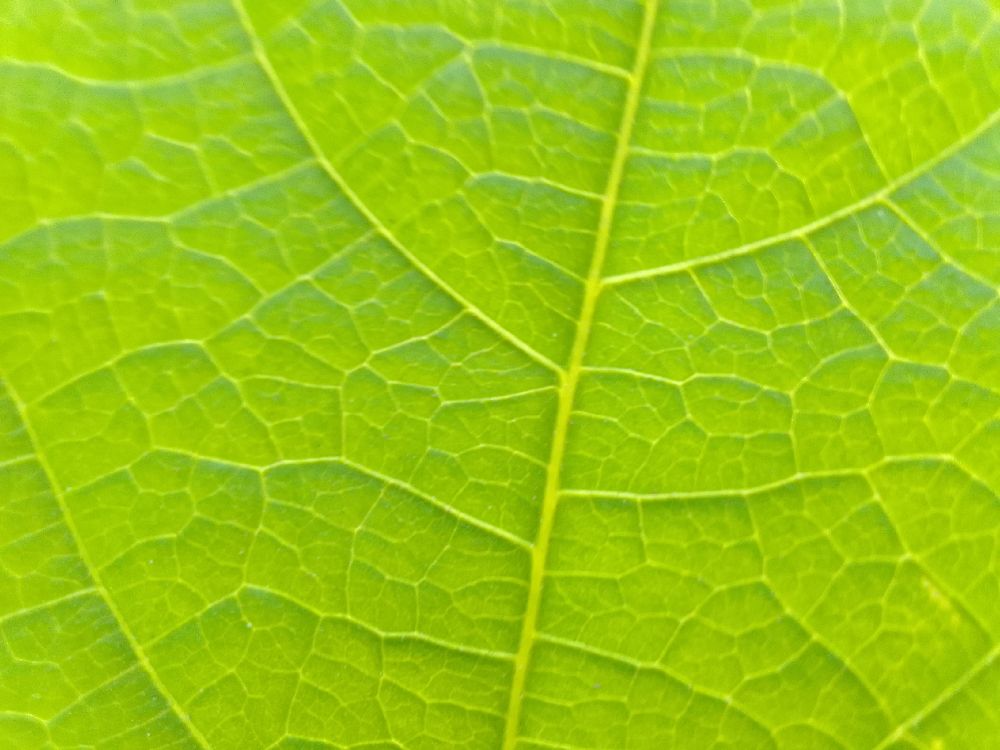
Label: healthy